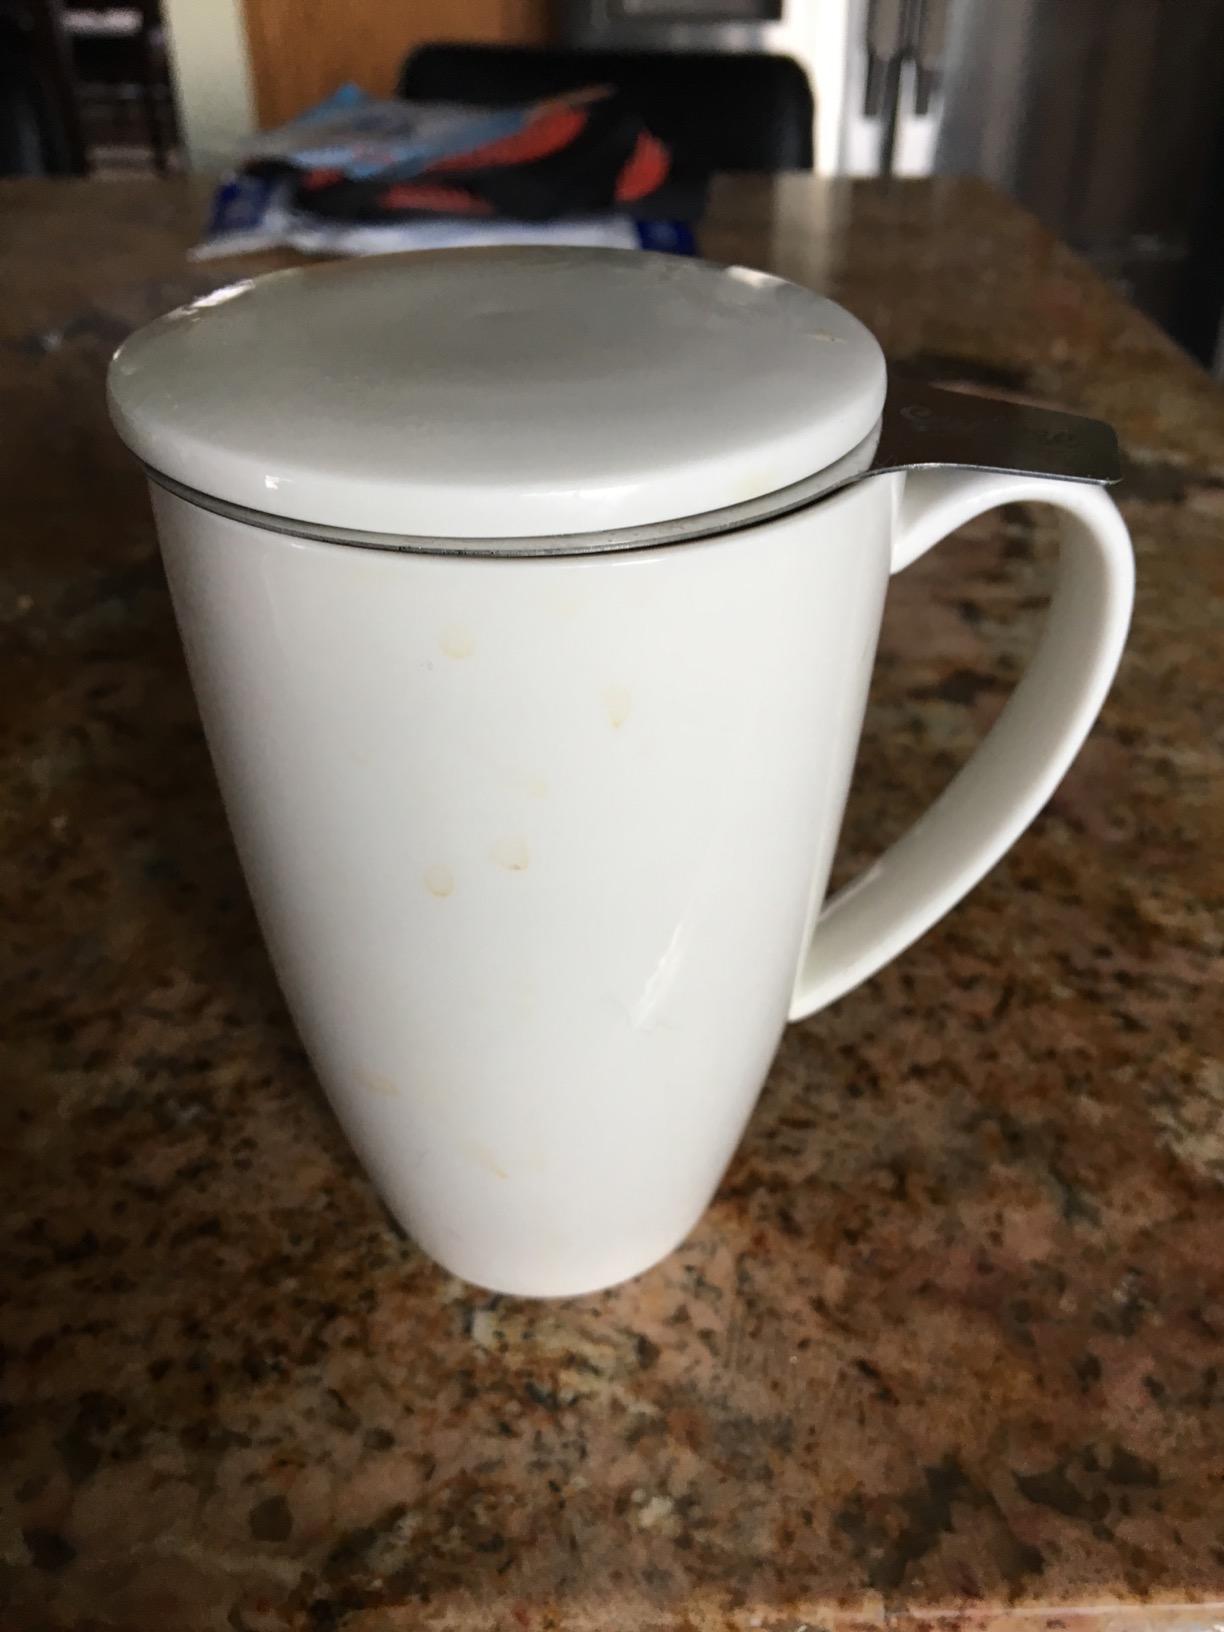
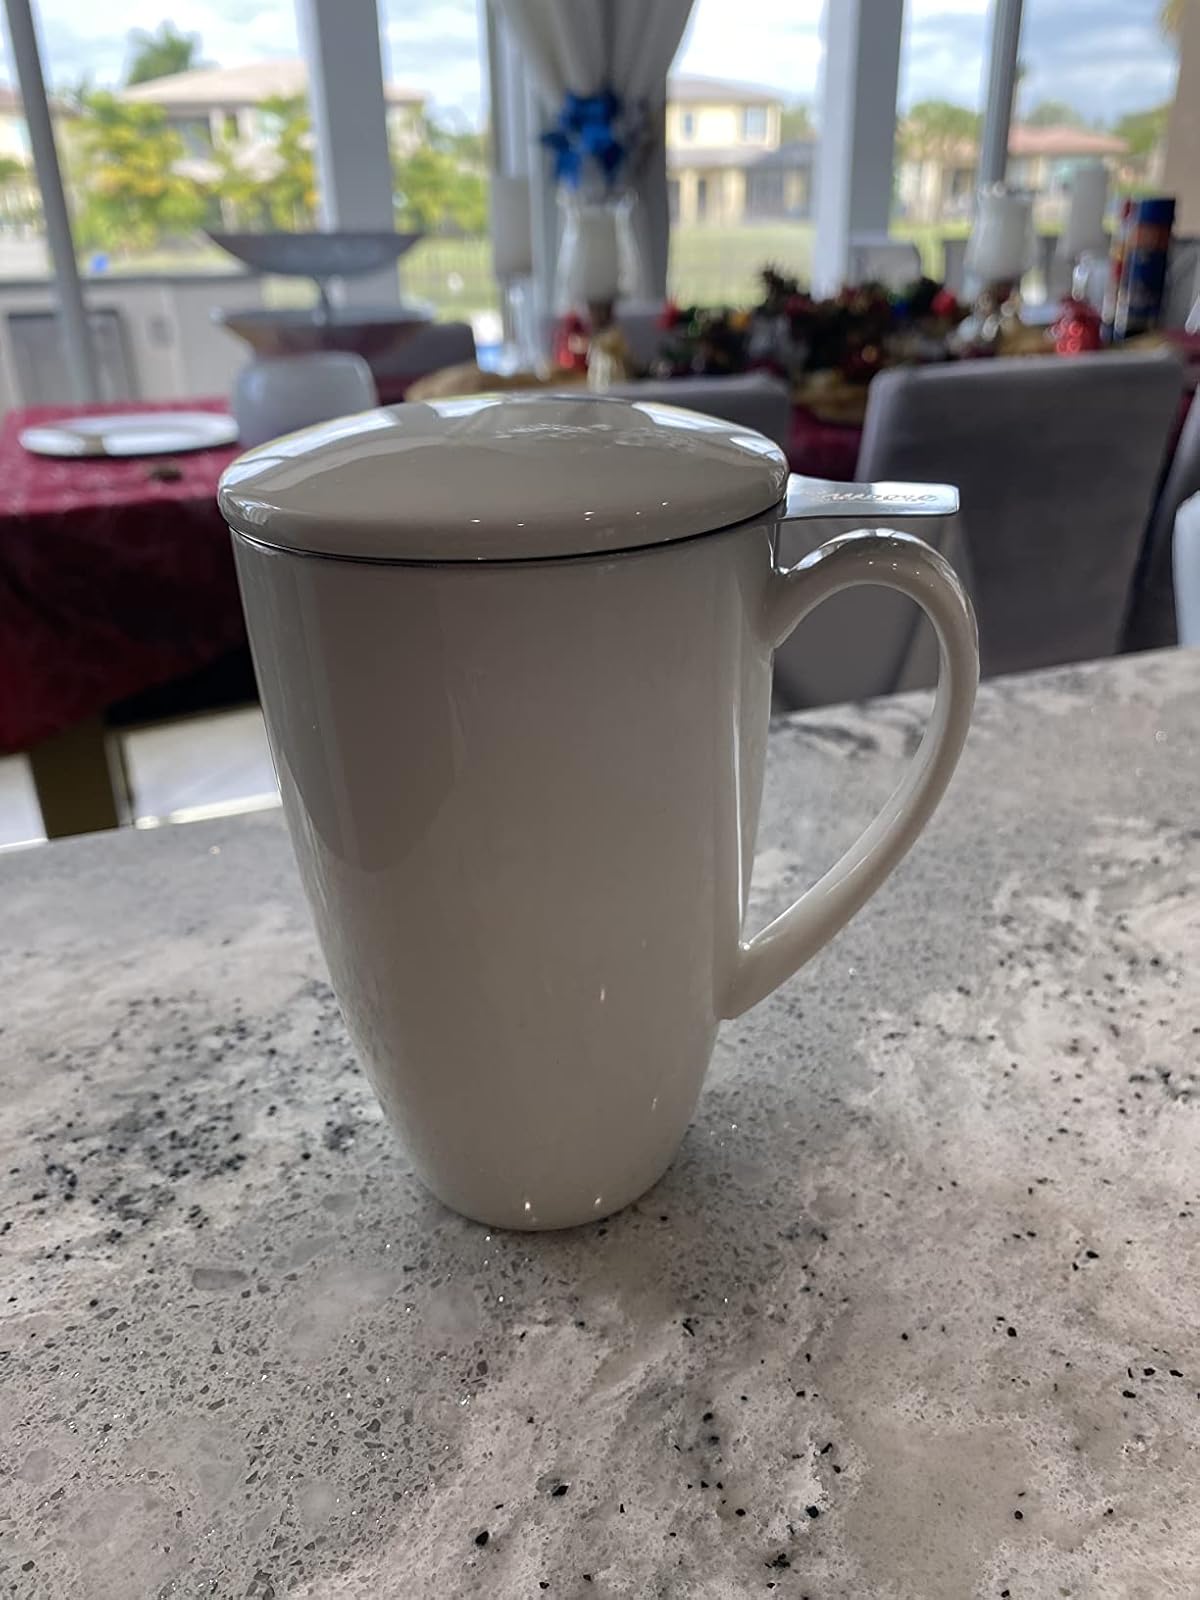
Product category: items_mug
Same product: yes